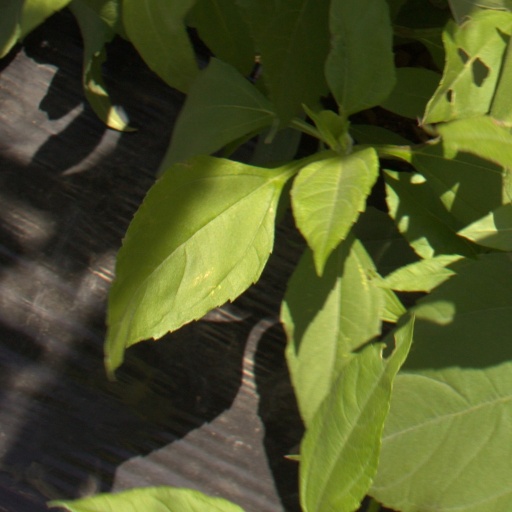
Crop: Jerusalem artichoke